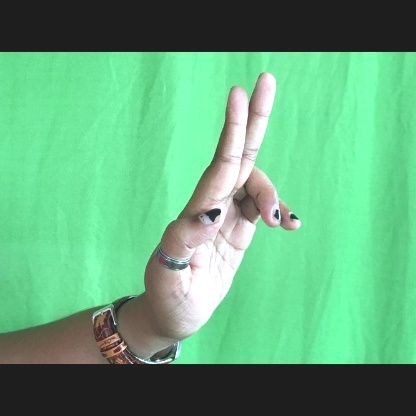
Mudra: Ardhapathaka